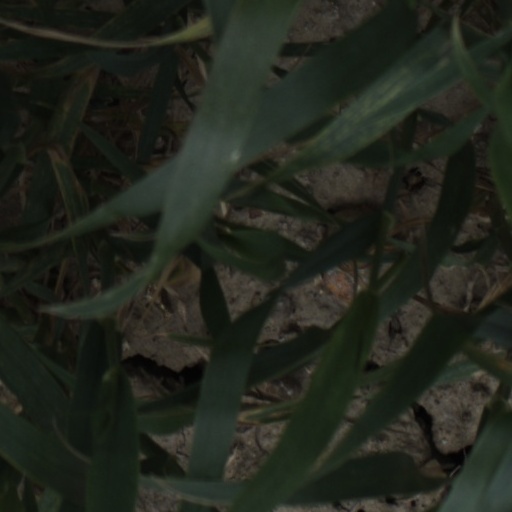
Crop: wheat